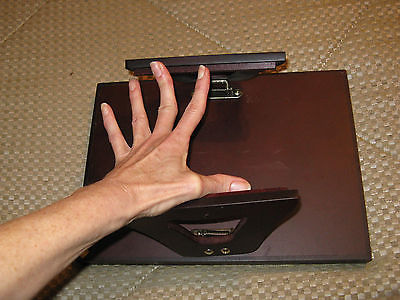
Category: table